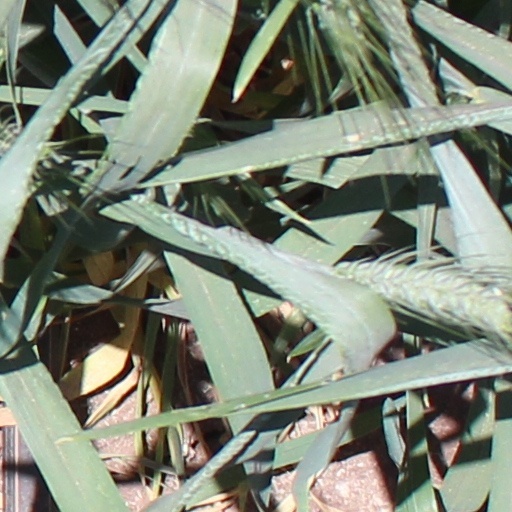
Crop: wheat